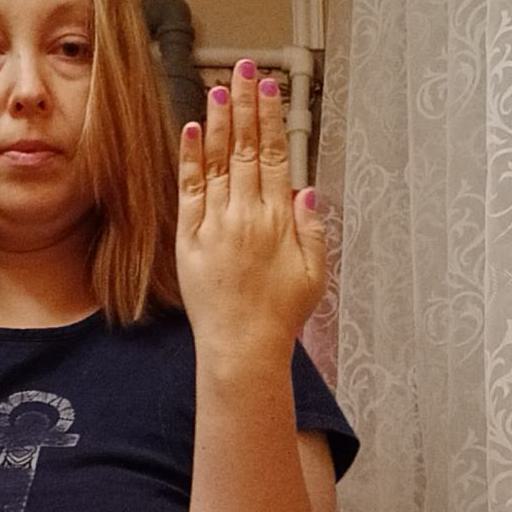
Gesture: stop_inverted